Anglo-Saxon royal genealogies

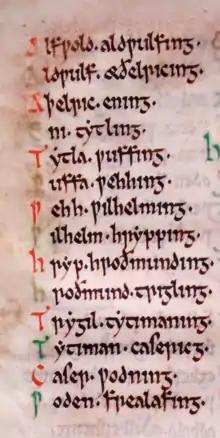
The East Anglian genealogy in the "Textus Roffensis"

The ruling dynasty of East Anglia, the Wuffingas, were named for Wuffa, son of Wehha, who is made the ancestor of the historical Wuffingas dynasty, and given a pedigree from Woden. Wehha appears as "Ƿehh Ƿilhelming" (Wehha Wilhelming - son of Wilhelm) in the Anglian Collection. According to the 9th-century "History of the Britons", his father Guillem Guercha (the Wilhelm of the Anglian Collection pedigree) was the first king of the East Angles, but D. P. Kirby is among those historians who have concluded that Wehha was the founder of the Wuffingas line. From Wilhelm the pedigree is continued back through Hryþ, Hroðmund (a name otherwise only known from Beowulf), Trygil, Tyttman, Caser (Latin "Caesar", i.e. Julius Caesar) to Woden. The placement of "Caesar" within this pedigree perhaps defers to early traditions deriving Woden from 'Greekland'. The "Anglo-Saxon Chronicle" gives no pedigree for this dynasty.